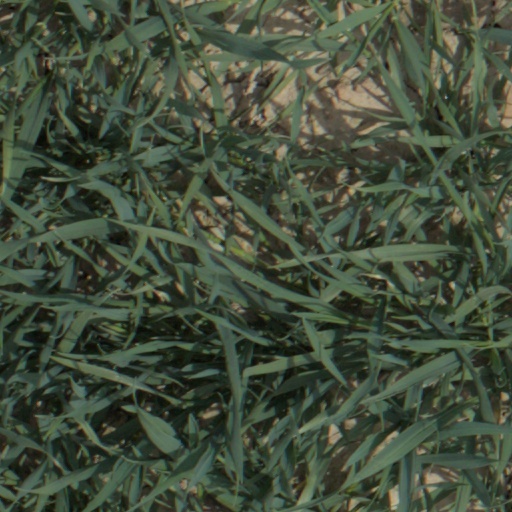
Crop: wheat